Love in This Club

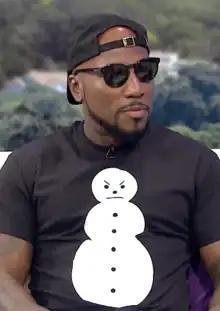
Rapper Young Jeezy's verse on "Love in This Club" attracted mixed reception from critics.

The production of "Love in This Club" was praised by the "Los Angeles Times", as was Usher's vocal effort. Andy Kellman of Allmusic and Jonathan Tjarks of Austin360.com noted the song as a standout from "Here I Stand". "Blender" rated the song two-and-a-half out of five stars, calling it too safe and lethargic.